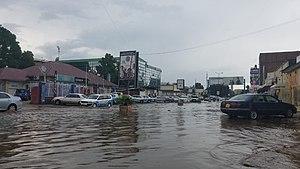
Bujumbura /buʒumbuʁa/ est la capitale économique du Burundi. Elle compte en 2020 une population de 1 155 678 habitants.